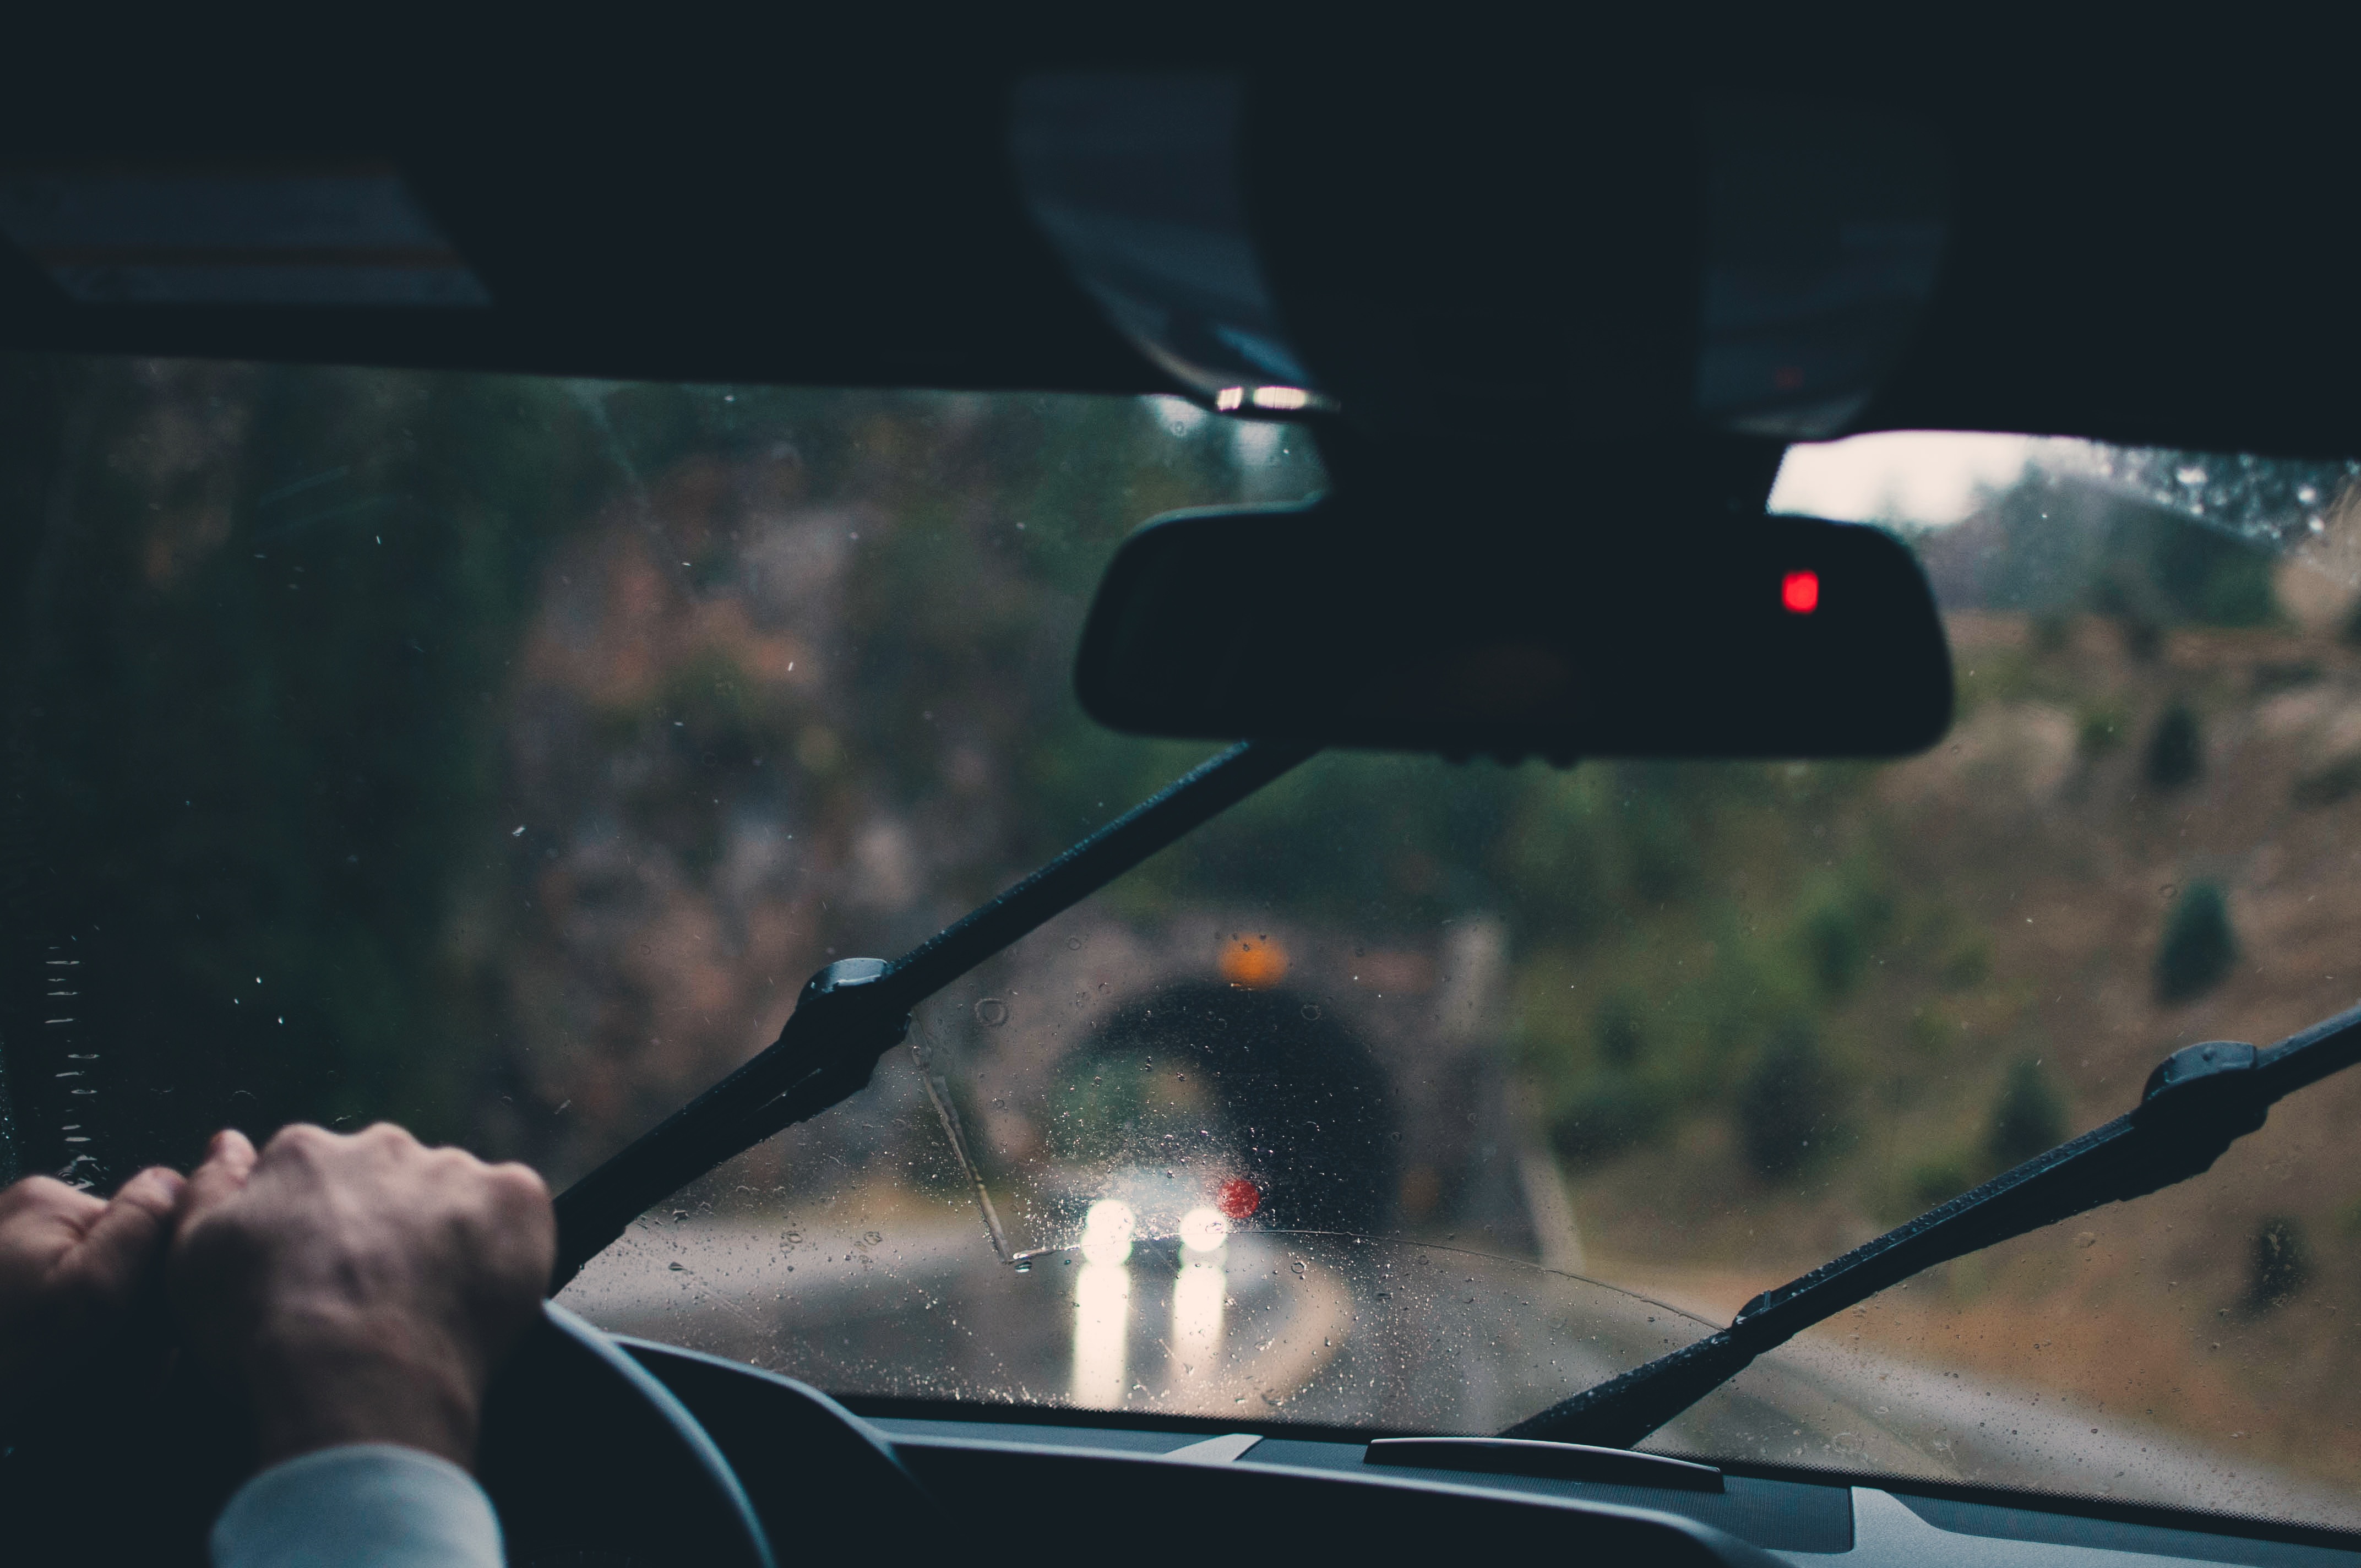
driving, vehicle, drive, windshield, windshield wiper, mirror, screenshot, atmosphere of earth